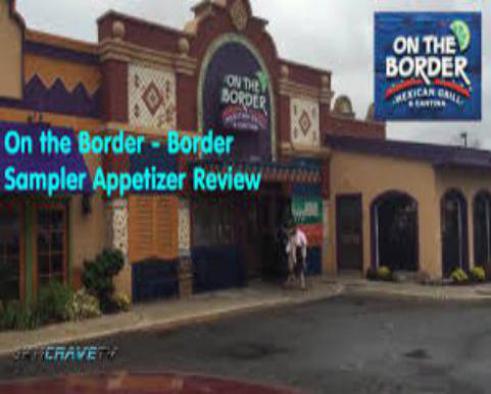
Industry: Food